Free abelian group

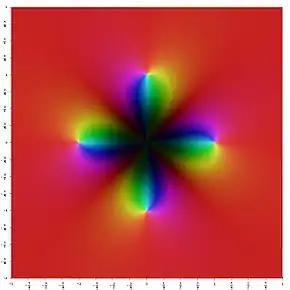
The rational function formula_172 has a zero of order four at 0 (the black point at the center of the plot), and simple poles at the four complex numbers formula_173 and formula_174 (the white points at the ends of the four petals). It can be represented (up to a scalar) by the divisor formula_175 where formula_176 is the basis element for a complex number formula_177 in a free abelian group over the complex numbers.

Every rational function over the complex numbers can be associated with a signed multiset of complex numbers formula_178, the zeros and poles of the function (points where its value is zero or infinite). The multiplicity formula_179 of a point in this multiset is its order as a zero of the function, or the negation of its order as a pole.